Vandkunsten 8

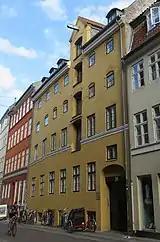
[The warehouse towards Kompagnistræde

The two-storey building is seven bays wide and roofed with black tiles. It has three-bay median risalit tipped by a hipped wall dormer flanked by two smaller dormer windows. The median risalit is decorated with four Ionic pilasters. A gateway in the side of the building opens to a small courtyard. The gate is flanked by two lampposts dating from the 1920s. A three-bay side wing extends from the rear side of the building along the east side of the courtyard.